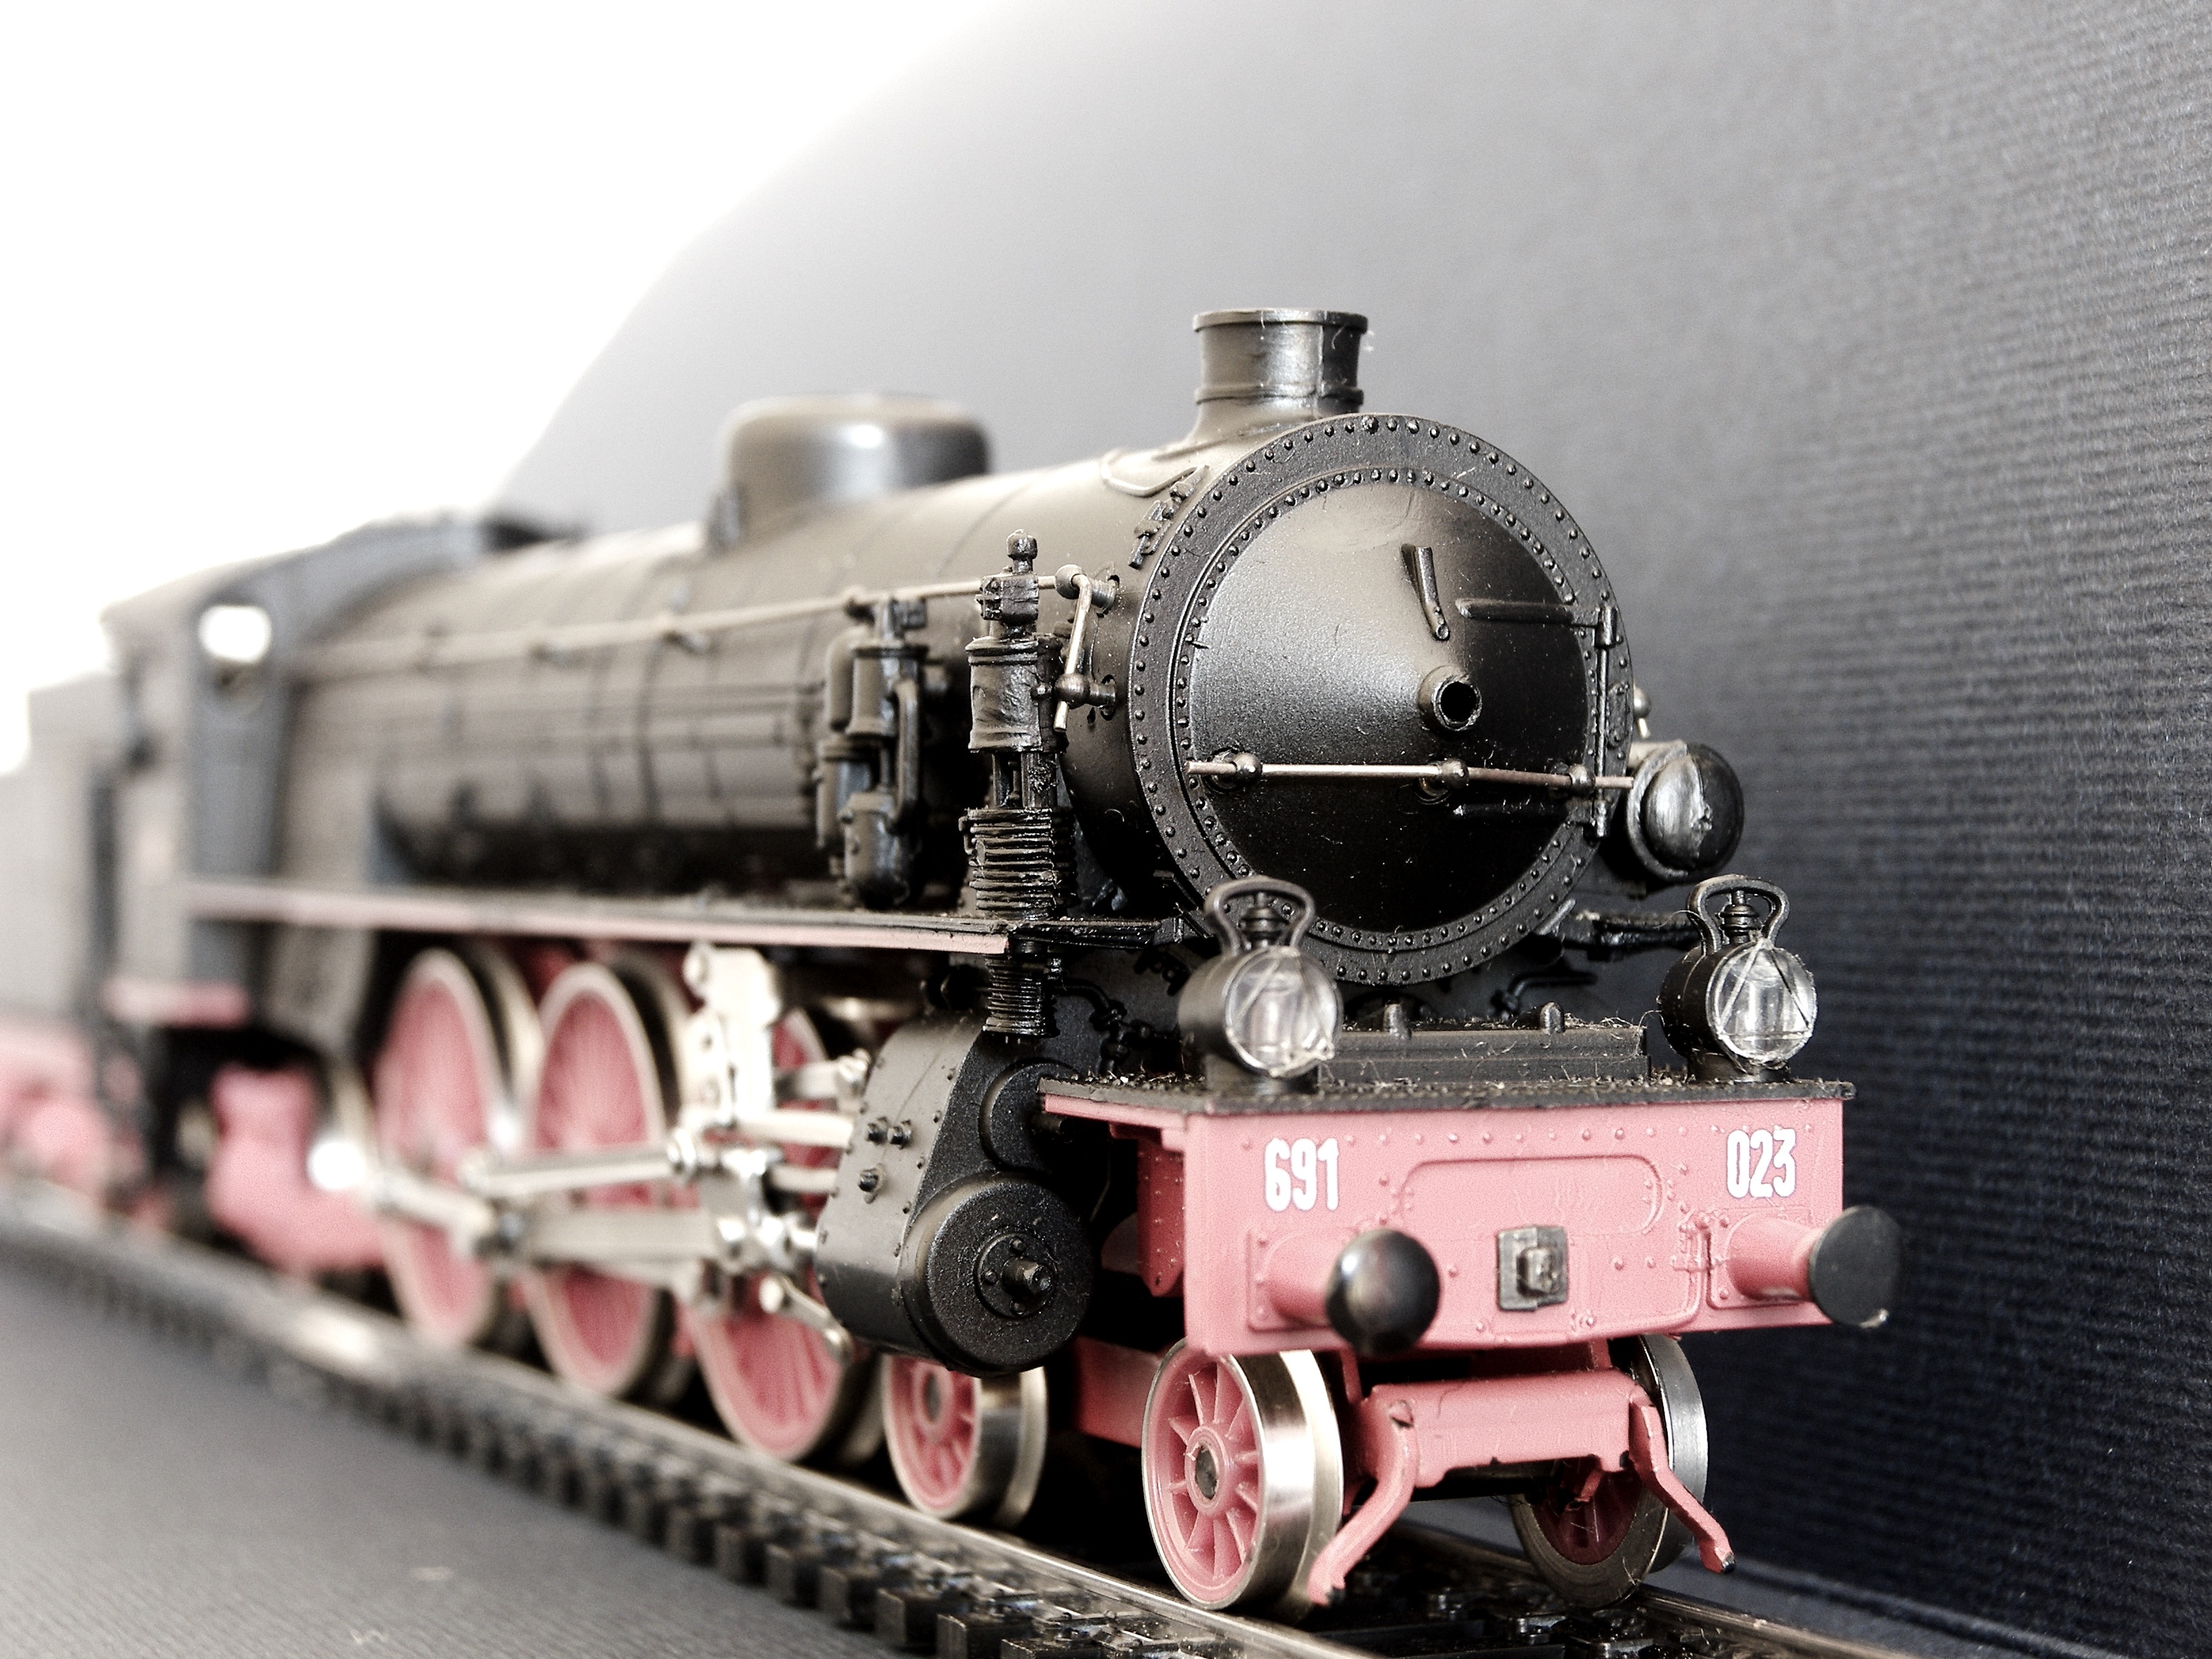
train, transport, vehicle, locomotive, steam engine, steam locomotive, mock up, land vehicle, scale model, rolling stock, automotive engine part, gr691, italian railways, rivarossi